Marine One

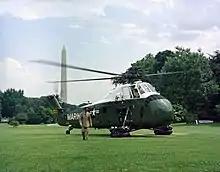
A VH-34D presidential helicopter on the South Lawn of the White House in 1961

Marine One is the call sign of any United States Marine Corps aircraft carrying the president of the United States. As of 2024, it is most frequently applied to a presidential transport helicopter operated by Marine Helicopter Squadron One (HMX-1) "Nighthawks", most commonly as the VH-3D Sea King, or less frequently as the newer VH-92A Patriot and smaller VH-60N "White Hawk". Both helicopters are called "White Tops" because of their livery. Any Marine Corps aircraft carrying the vice president of the United States without the president has the call sign Marine Two.